Robert Catesby

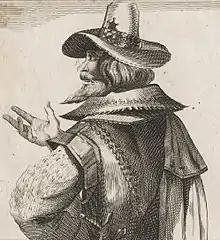
Catesby, unknown artist, 1794

Robert Catesby ( – 8 November 1605) was the leader of a group of English Catholics who planned the failed Gunpowder Plot of 1605. Born in Warwickshire, Catesby was educated at Oxford University. His family were prominent recusant Catholics, and presumably to avoid swearing the Oath of Supremacy he left college before taking his degree. He married a Protestant in 1593 and fathered two children, one of whom survived birth and was baptised in a Protestant church. In 1601 he took part in the Essex Rebellion but was captured and fined, after which he sold his estate at Chastleton.